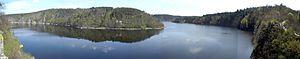
Le barrage d'Orlík est situé à 80 km au sud de Prague sur la rivière Vltava. Il est le plus grand de la République tchèque. Il a été construit pour la production d'énergie, la protection contre les inondations et la régulation des eaux. En outre, il sert à la circulation des bateaux et aux activités de loisir.